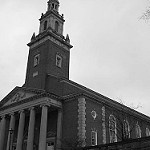
Label: B & W